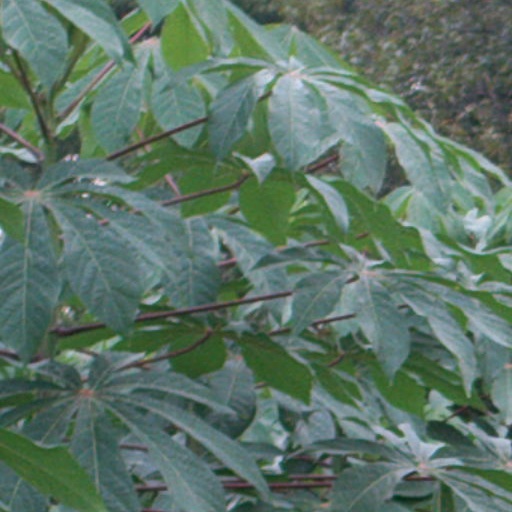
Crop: cassava